Occupy London

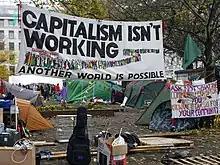
A view of the camp at Finsbury Square – by late February 2012 this was Occupy London's last remaining site, until it too was cleared in mid June.

On 18 January, the High Court ruled in favour of the City of London Corporation, giving them the power to order the eviction of occupiers from the St Paul's Camp. A spokesperson for the City said they would not further pursue eviction until 20 January, to give the occupiers a chance to appeal against the ruling. The appeal date was later set to 13 February 2012. Comparing the St Paul's camp as it was in January 2012 with its first few weeks, journalists such as Sid Ryan, Brendan O'Neill and Laurie Penny noted a change of character, with energy being diverted from political activism into caring for homeless and mentally ill people attracted by the companionship and shelter. Ryan has argued that despite caring for the homeless being a worthwhile cause, it may help the movement achieve change in the wider world if the camp is evicted.